Military organization of the Germanic peoples

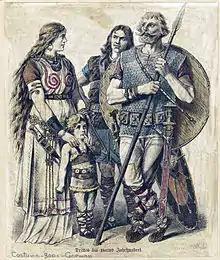
A typical Germanic family in arms.

According to Tacitus, the "Germani" grow naked and filthy until they attain the solidity of limbs and size of their bodies that arouse the wonder of their adversaries, such as the Romans. Servants cannot be distinguished from masters by any particular upbringing. Both grow up in the same environments, until age separates the free and the valor sets them apart.